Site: brandenburg
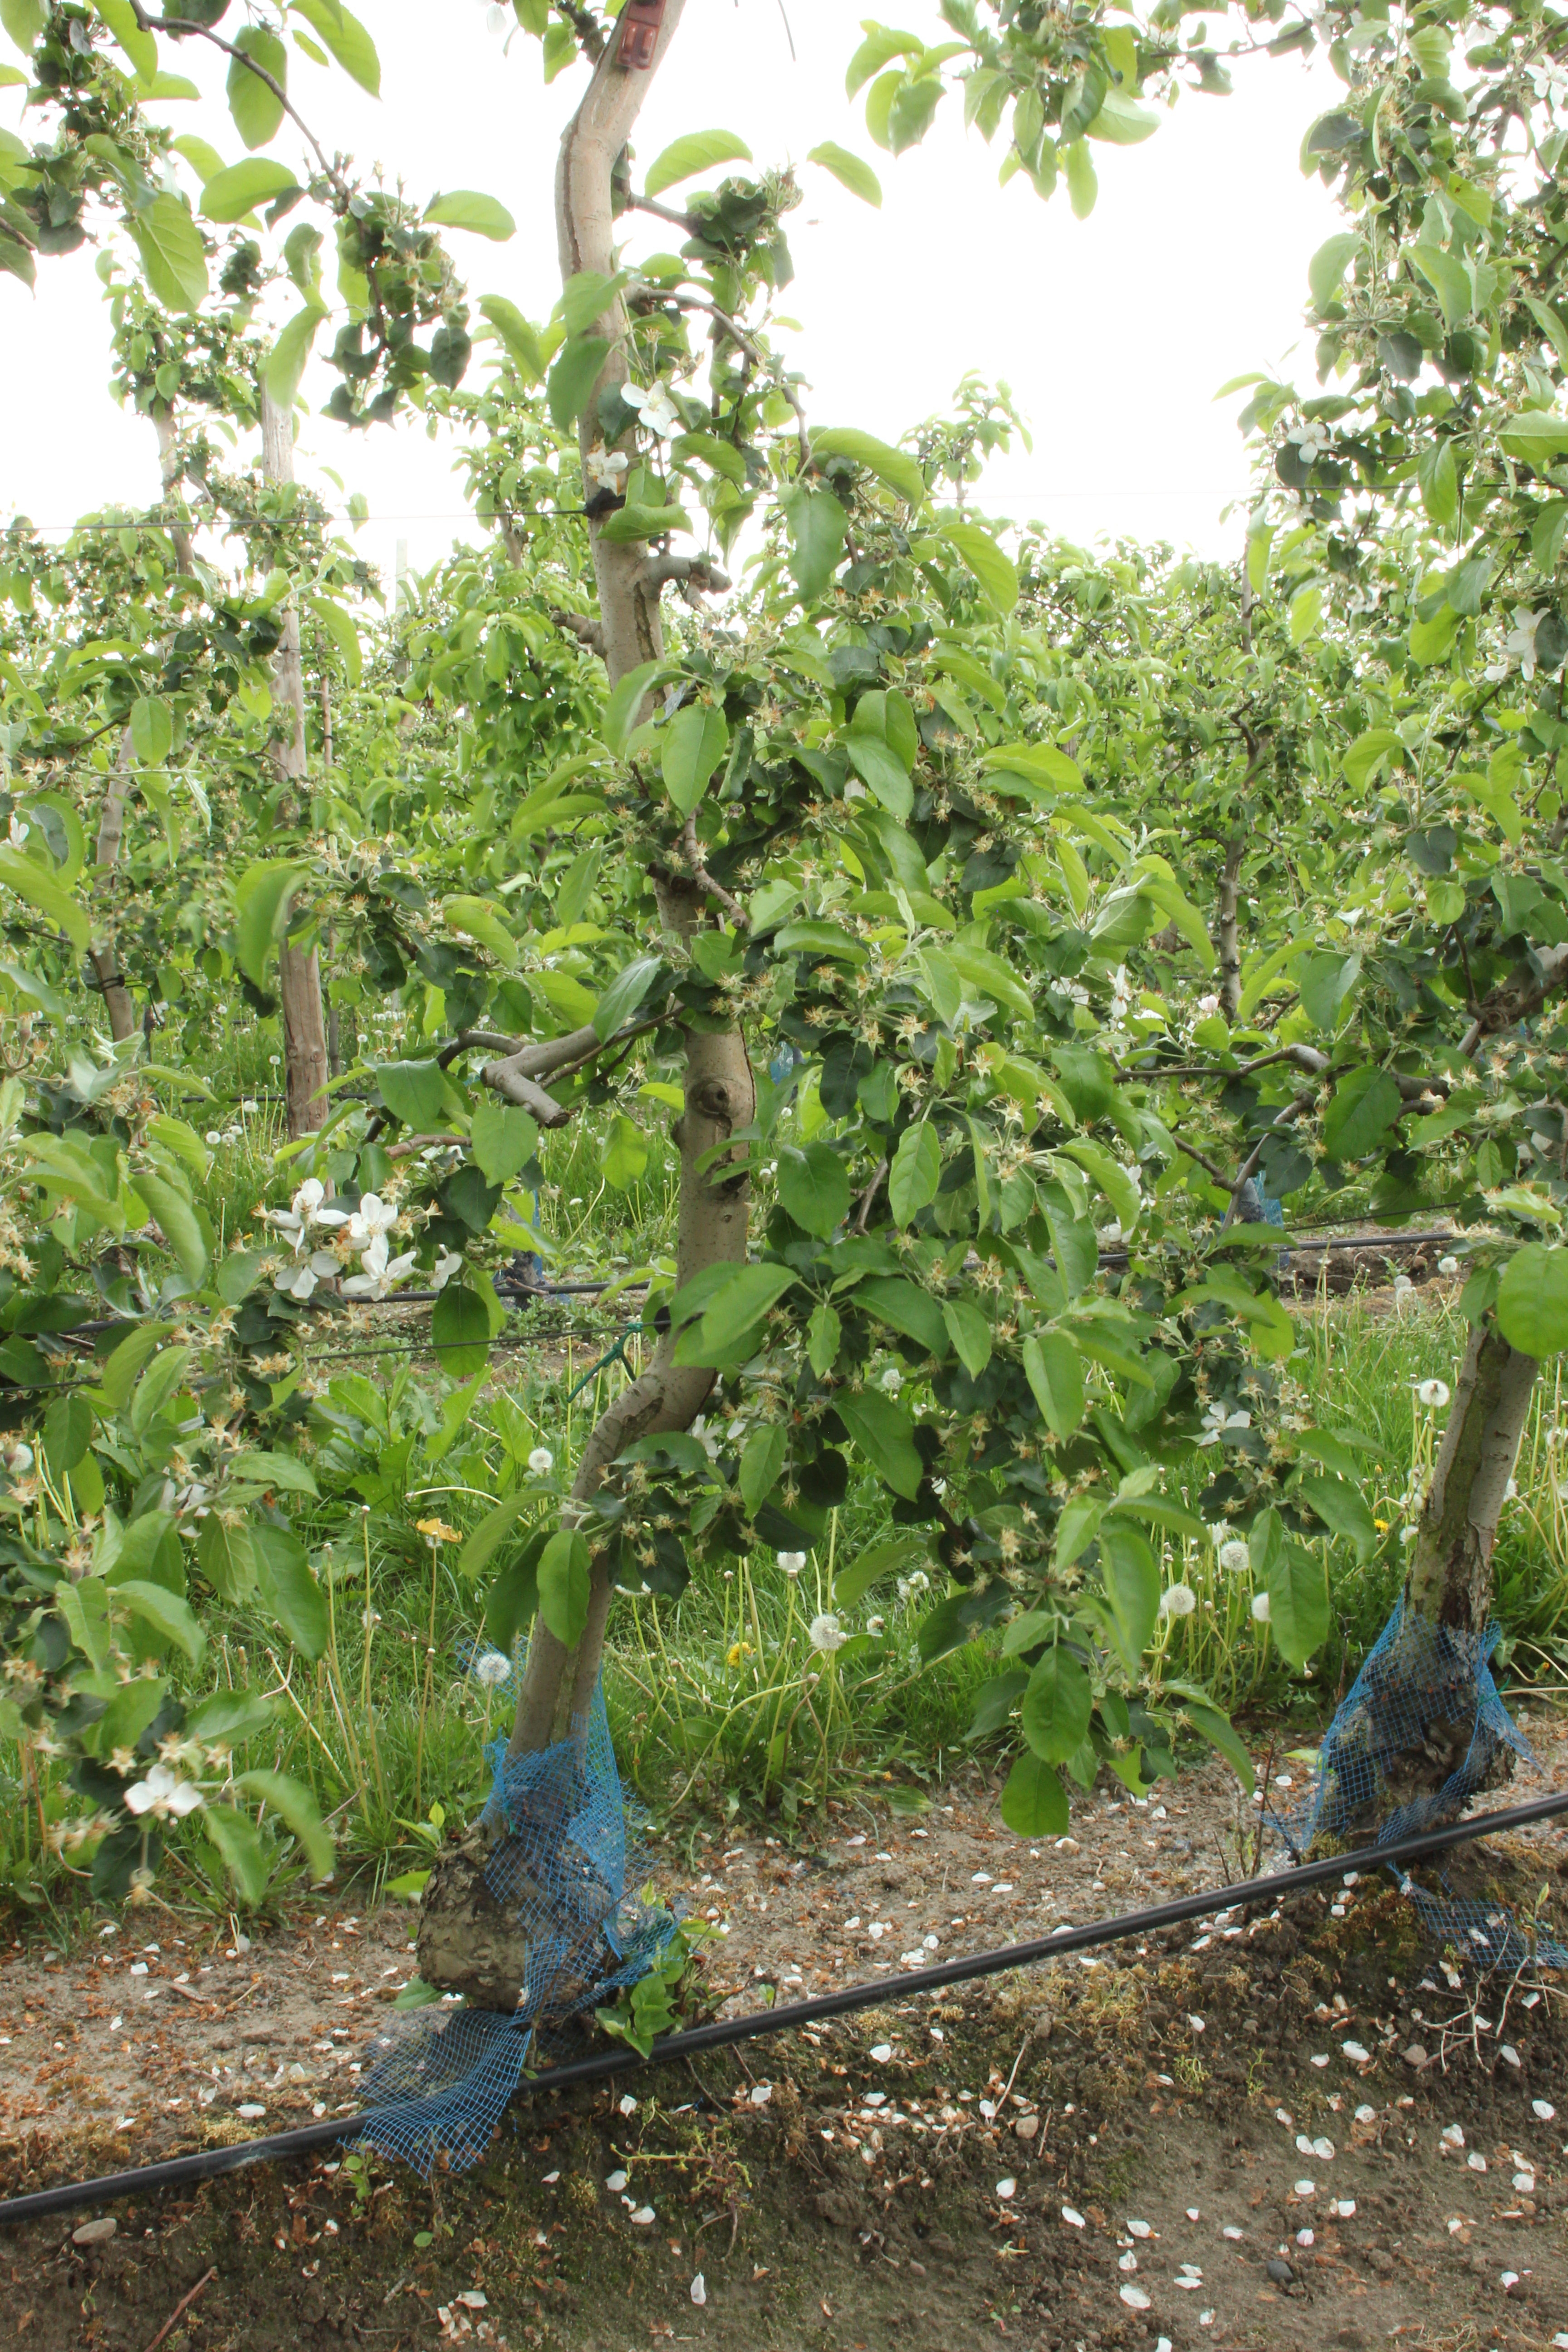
Growth stage (BBCH 67): Flowering